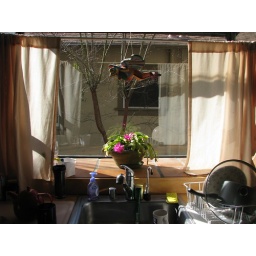
Magic Frog hovers over the kitchen sink